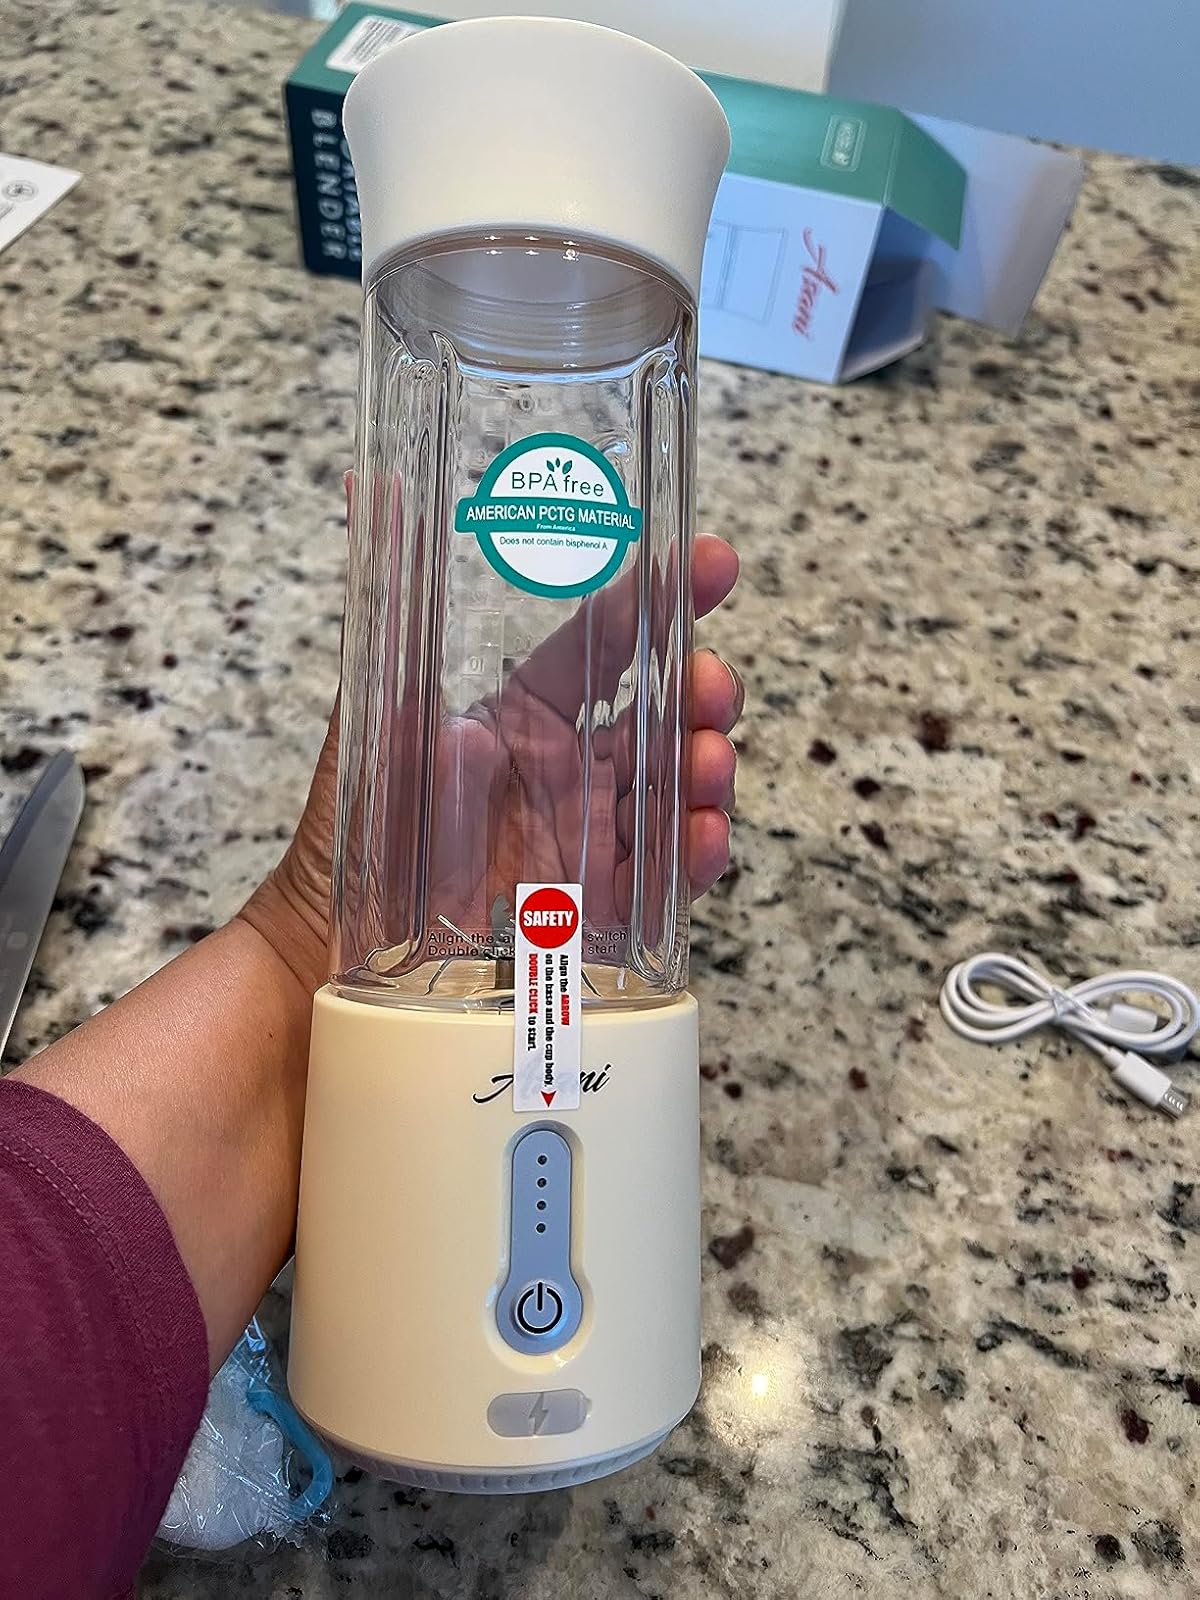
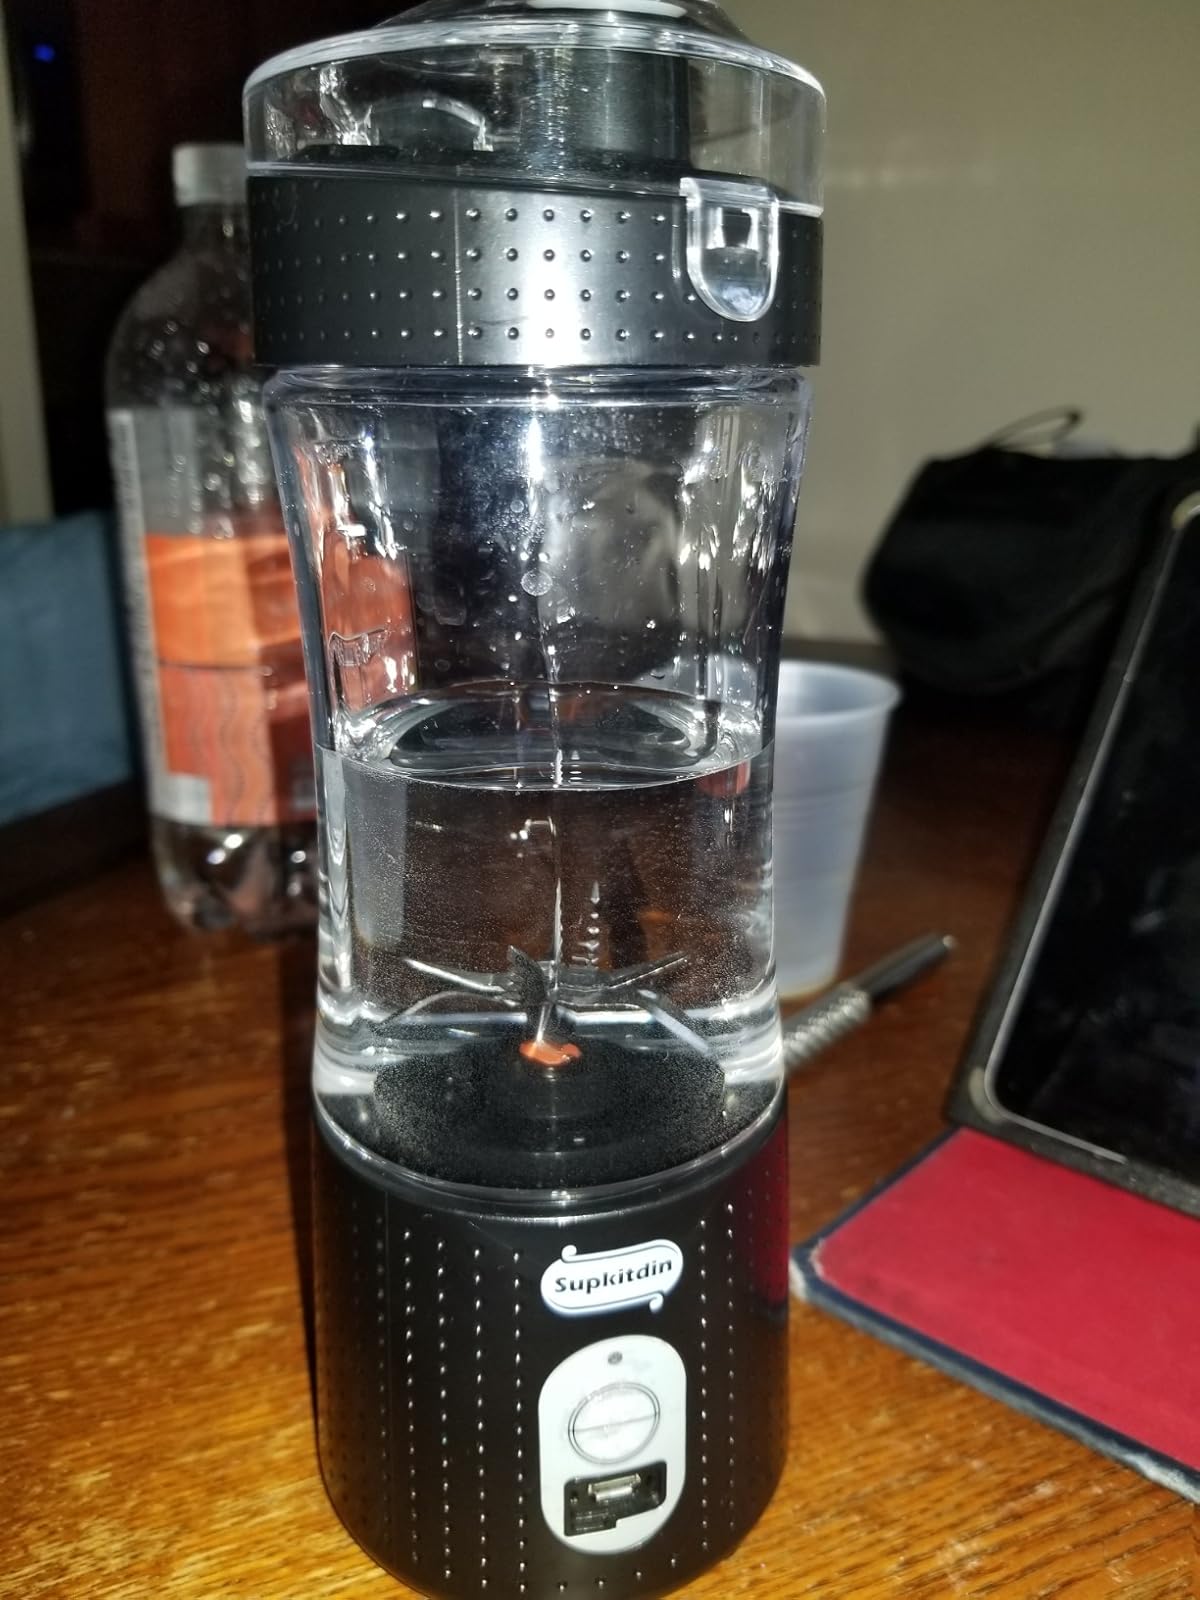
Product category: items_blender
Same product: no